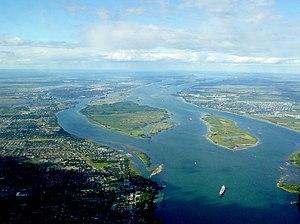
île de Montreal sur le Saint Laurent
Les basses-terres du Saint-Laurent sont une province naturelle québécoise, canadienne et américaine située le long du fleuve Saint-Laurent entre les Appalaches et les Laurentides qu'elles suivent en parallèle.